George Pomutz

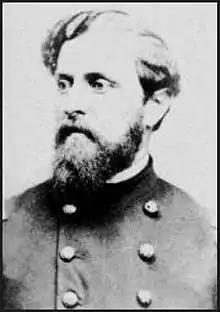
George Pomutz

George Pomutz (in Romanian: Gheorghe Pomuț, in Hungarian: Pomucz György or Pomutz György; May 31, 1818 – October 12, 1882) was a Romanian-American officer during the Hungarian Revolution of 1848 against the Habsburgs, a general in the Union Army in the American Civil War, a lawyer, and a diplomat.